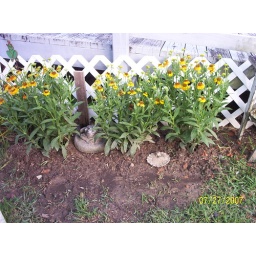
Junior worked my flower beds in 2007